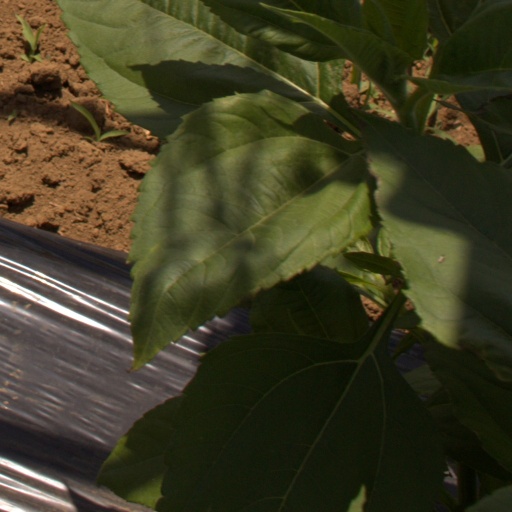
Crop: Jerusalem artichoke